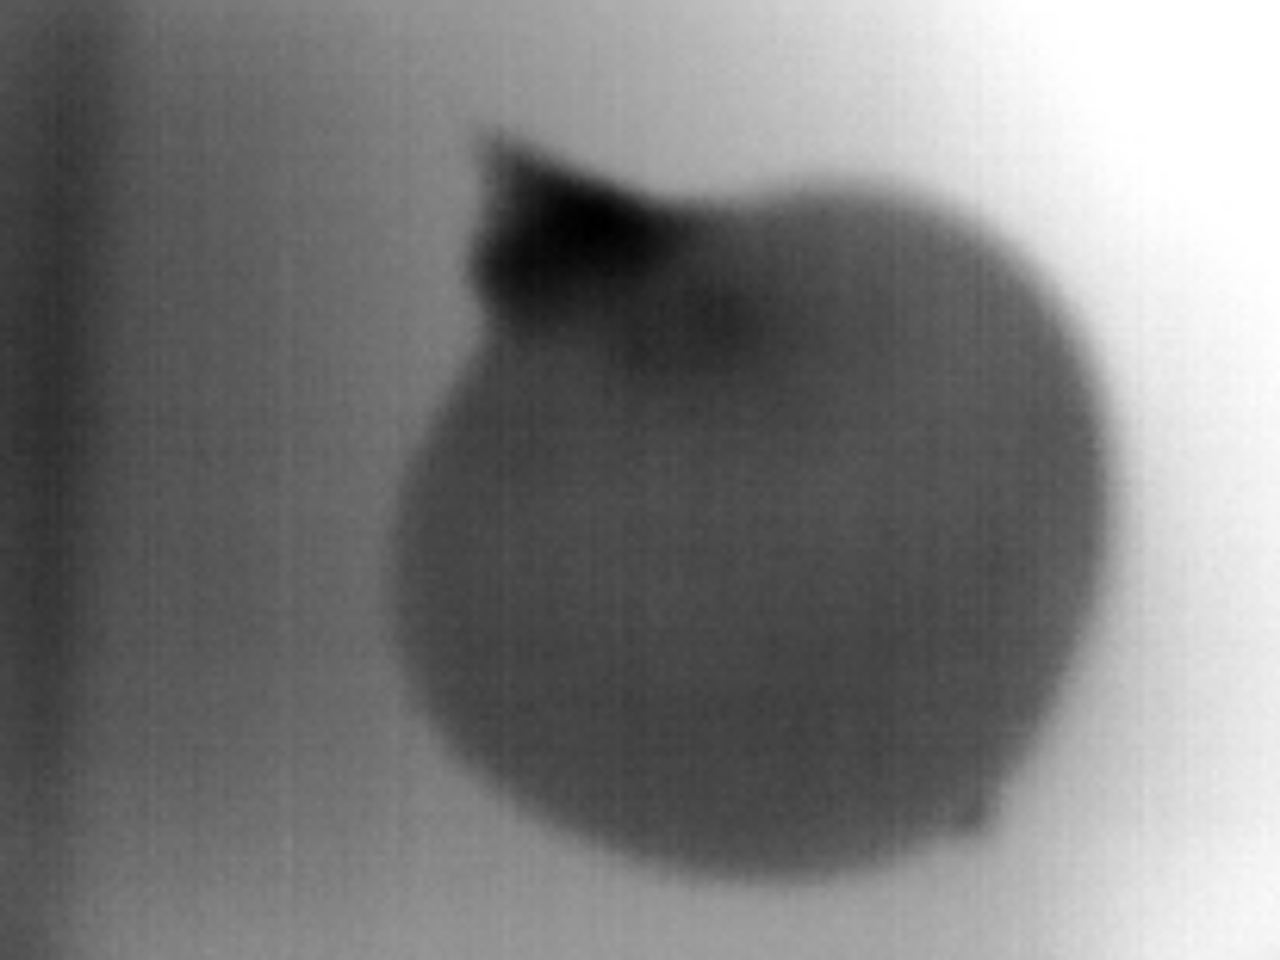
Label: No Defect